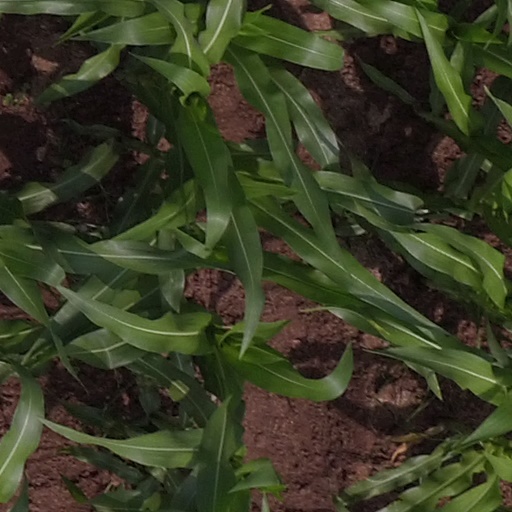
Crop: maize; corn